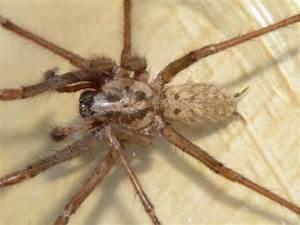
spider